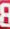
Number: 8